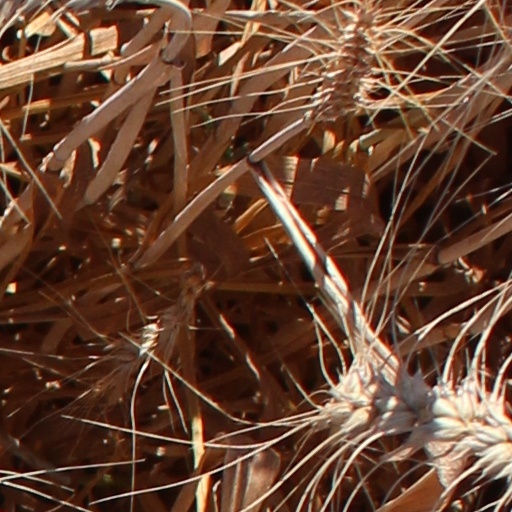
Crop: wheat